Anne, Princess Royal and Princess of Orange

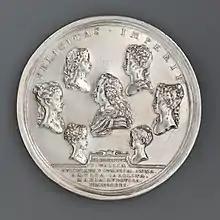
John Croker's medal of 1732 showing the surviving children of King George II, Frederick, William, Anne, Amelia, Caroline, Mary, and Louisa

Anne contracted and survived smallpox in 1720, and two years later her mother helped to popularise the practice of variolation (an early type of immunisation against smallpox), which had been witnessed by Lady Mary Wortley Montagu and Charles Maitland in Constantinople. At the direction of Caroline, six prisoners condemned to death were offered the chance to undergo variolation instead of execution: they all survived, as did six orphan children given the same treatment as a further test. Convinced of its medical value, the Queen had her two younger daughters, Amelia and Caroline, inoculated successfully. Anne's face was scarred by the disease, and she was not considered as pretty as her two younger sisters.